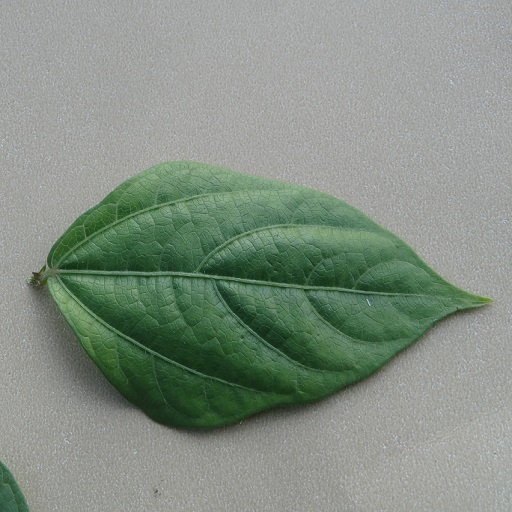
Label: Healthy